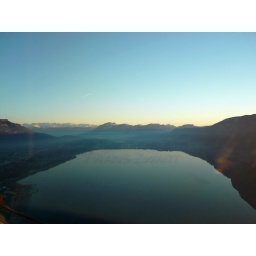
Descending over the lake at a 4.46 degree glideslope. Now below the mountain tops!